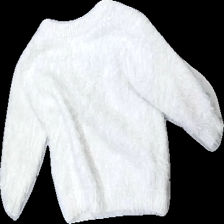
View: front
Type: Sweater
Category: Children
Brand: Lager 157
Colors: White
Material: 77% polyester, 23% acrylic
Cut: Regular, C-collar
Season: All
Price range: <50
Recommended usage: Reuse